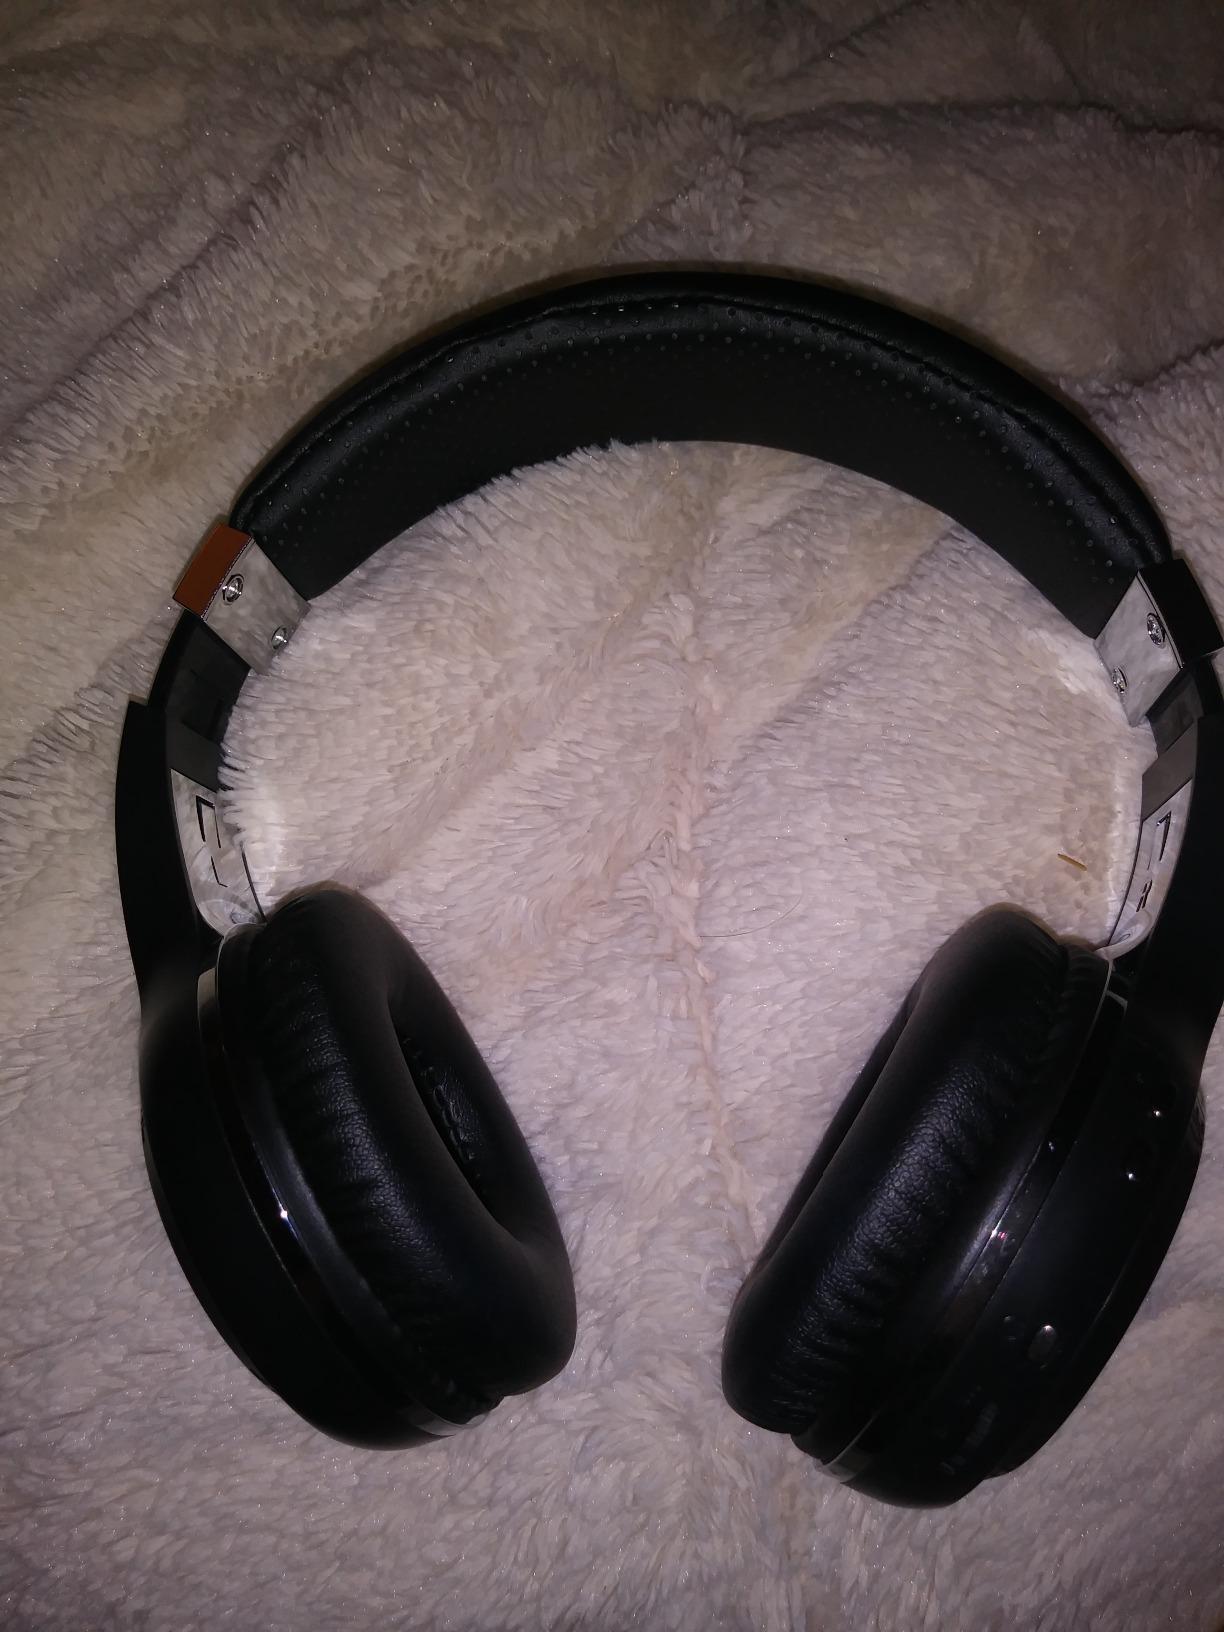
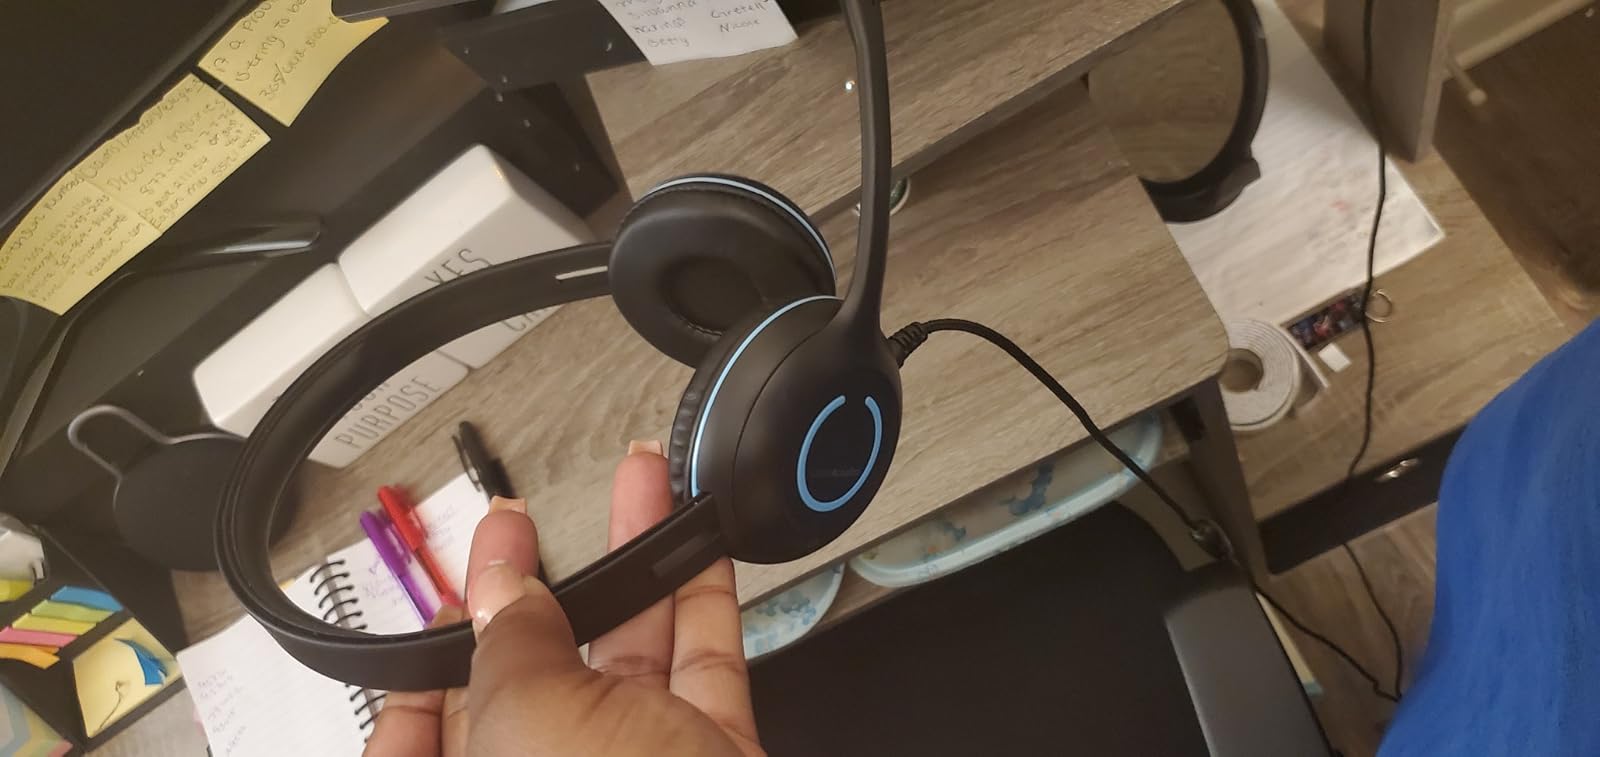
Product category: headphones
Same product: no